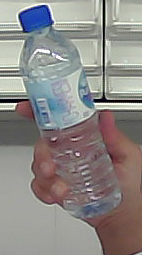
Product: nestle_water